Chak-pur

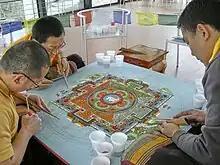

Chak-pur are the traditional tools used in Tibetan sandpainting to produce sand mandalas. They are conically shaped metal funnels and often have ridges down the sides. Normally about in length, they taper to a fine point and are made with varying diameter holes at the end in order to disperse the sand in a controlled way. A Tibetan monk will usually tap glide a piece of wood over the ridges in order to slowly allow the sand to emerge through the hole through the vibrations created.